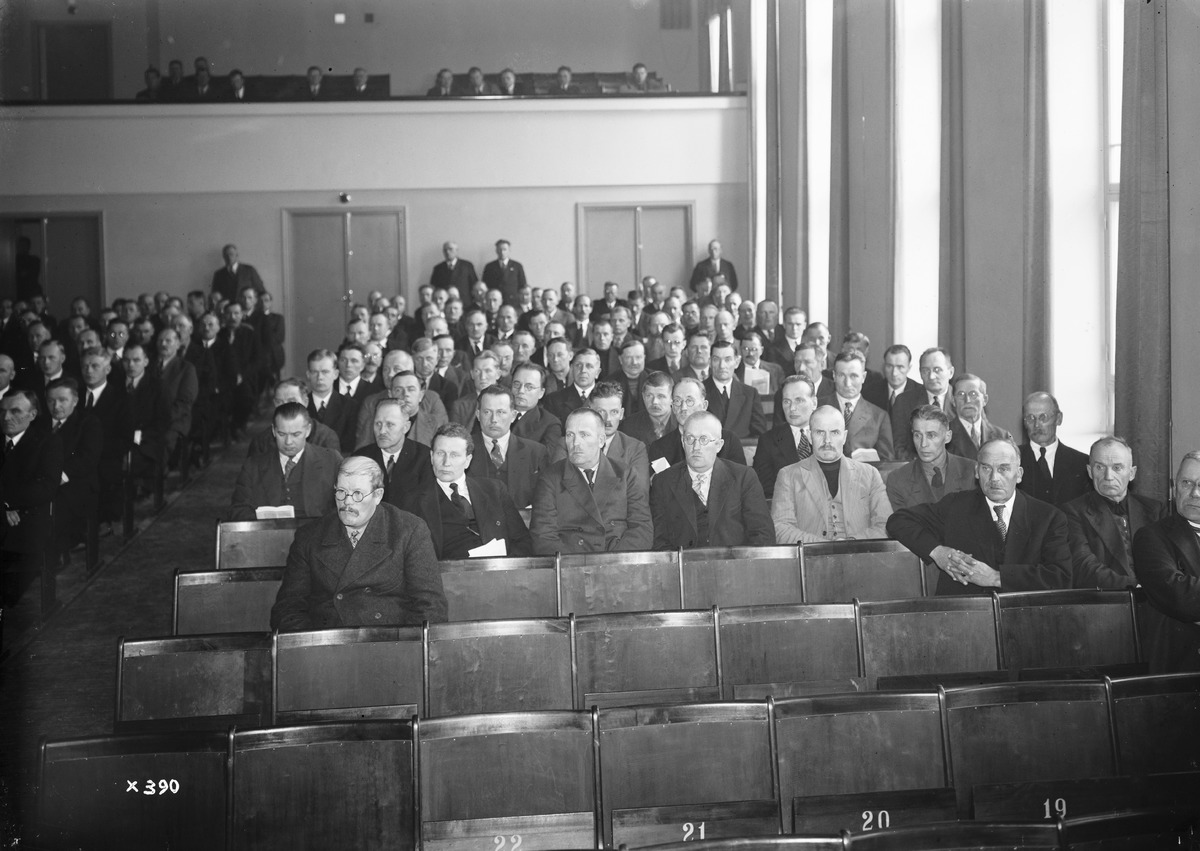
Oulun kunnallispäivien kokouksen osanottajat Oulun Raatissa sijainneen suojeluskunnan uuden talon juhlasalissa
The participants of the meeting at Oulu's municipal forum in the hall of the new Finnish White Guard's house in Oulu's Raati
sisällön kuvaus: Oulun kunnallispäivien kokouksen osanottajat Oulun Raatissa sijainneen suojeluskunnan uuden talon juhlasalissa 23.10.1934. content description: The participants of the meeting at Oulu's municipal forum in the hall of the new Finnish White Guard's house in Oulu's Raati on October 23, 1934
Vuosi: 1934
Paikka: Suomi, Oulu, Suomi, Pohjois-Pohjanmaa, Oulu
Aiheet: kunnallispäivät; suojeluskuntatalot; Raati; sisäkuva; ryhmäkuva; kokoukset; teemapäivät; meetings; forums; buildings